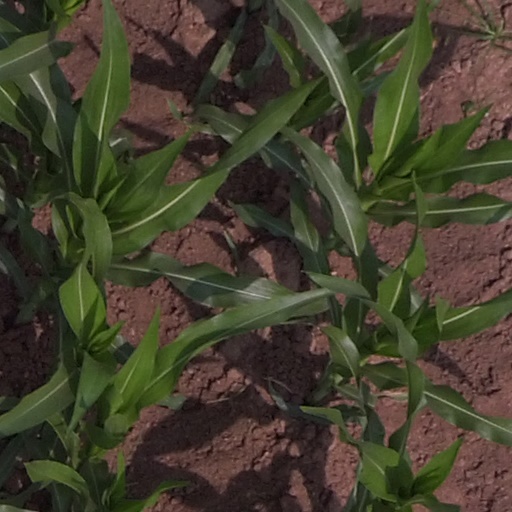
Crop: maize; corn